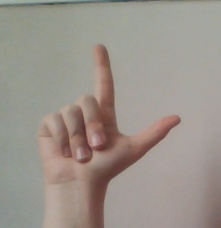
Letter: laam